Markus Schulz

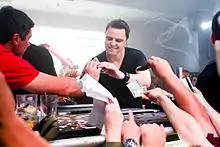
Schulz signing autographs for fans at Sutra in Orange County, California, 2012.

He has performed DJ sets at some of the largest festivals and events: Electric Daisy Carnival; Electric Zoo; Monster Massive; Together As One; Ultra Music Festival; Amsterdam Dance Event; Nature One; Dance Valley; Love Parade; Global Gathering; Creamfields; ETD Pop; Transmission; Trance Energy 2010; Bang Music Festival; Future Music Festival; Bal en Blanc; on Episodes 250, 300, 350, 400, 450, 500, 550, 600 and 650 (as New World Punx) of "A State of Trance"; and at Summafieldayze on the Gold Coast, Australia. In 2013, Schulz launched a North American tour with the M Machine called Scream Tour. A second North American tour started in April 2014 following the release of "Scream 2".